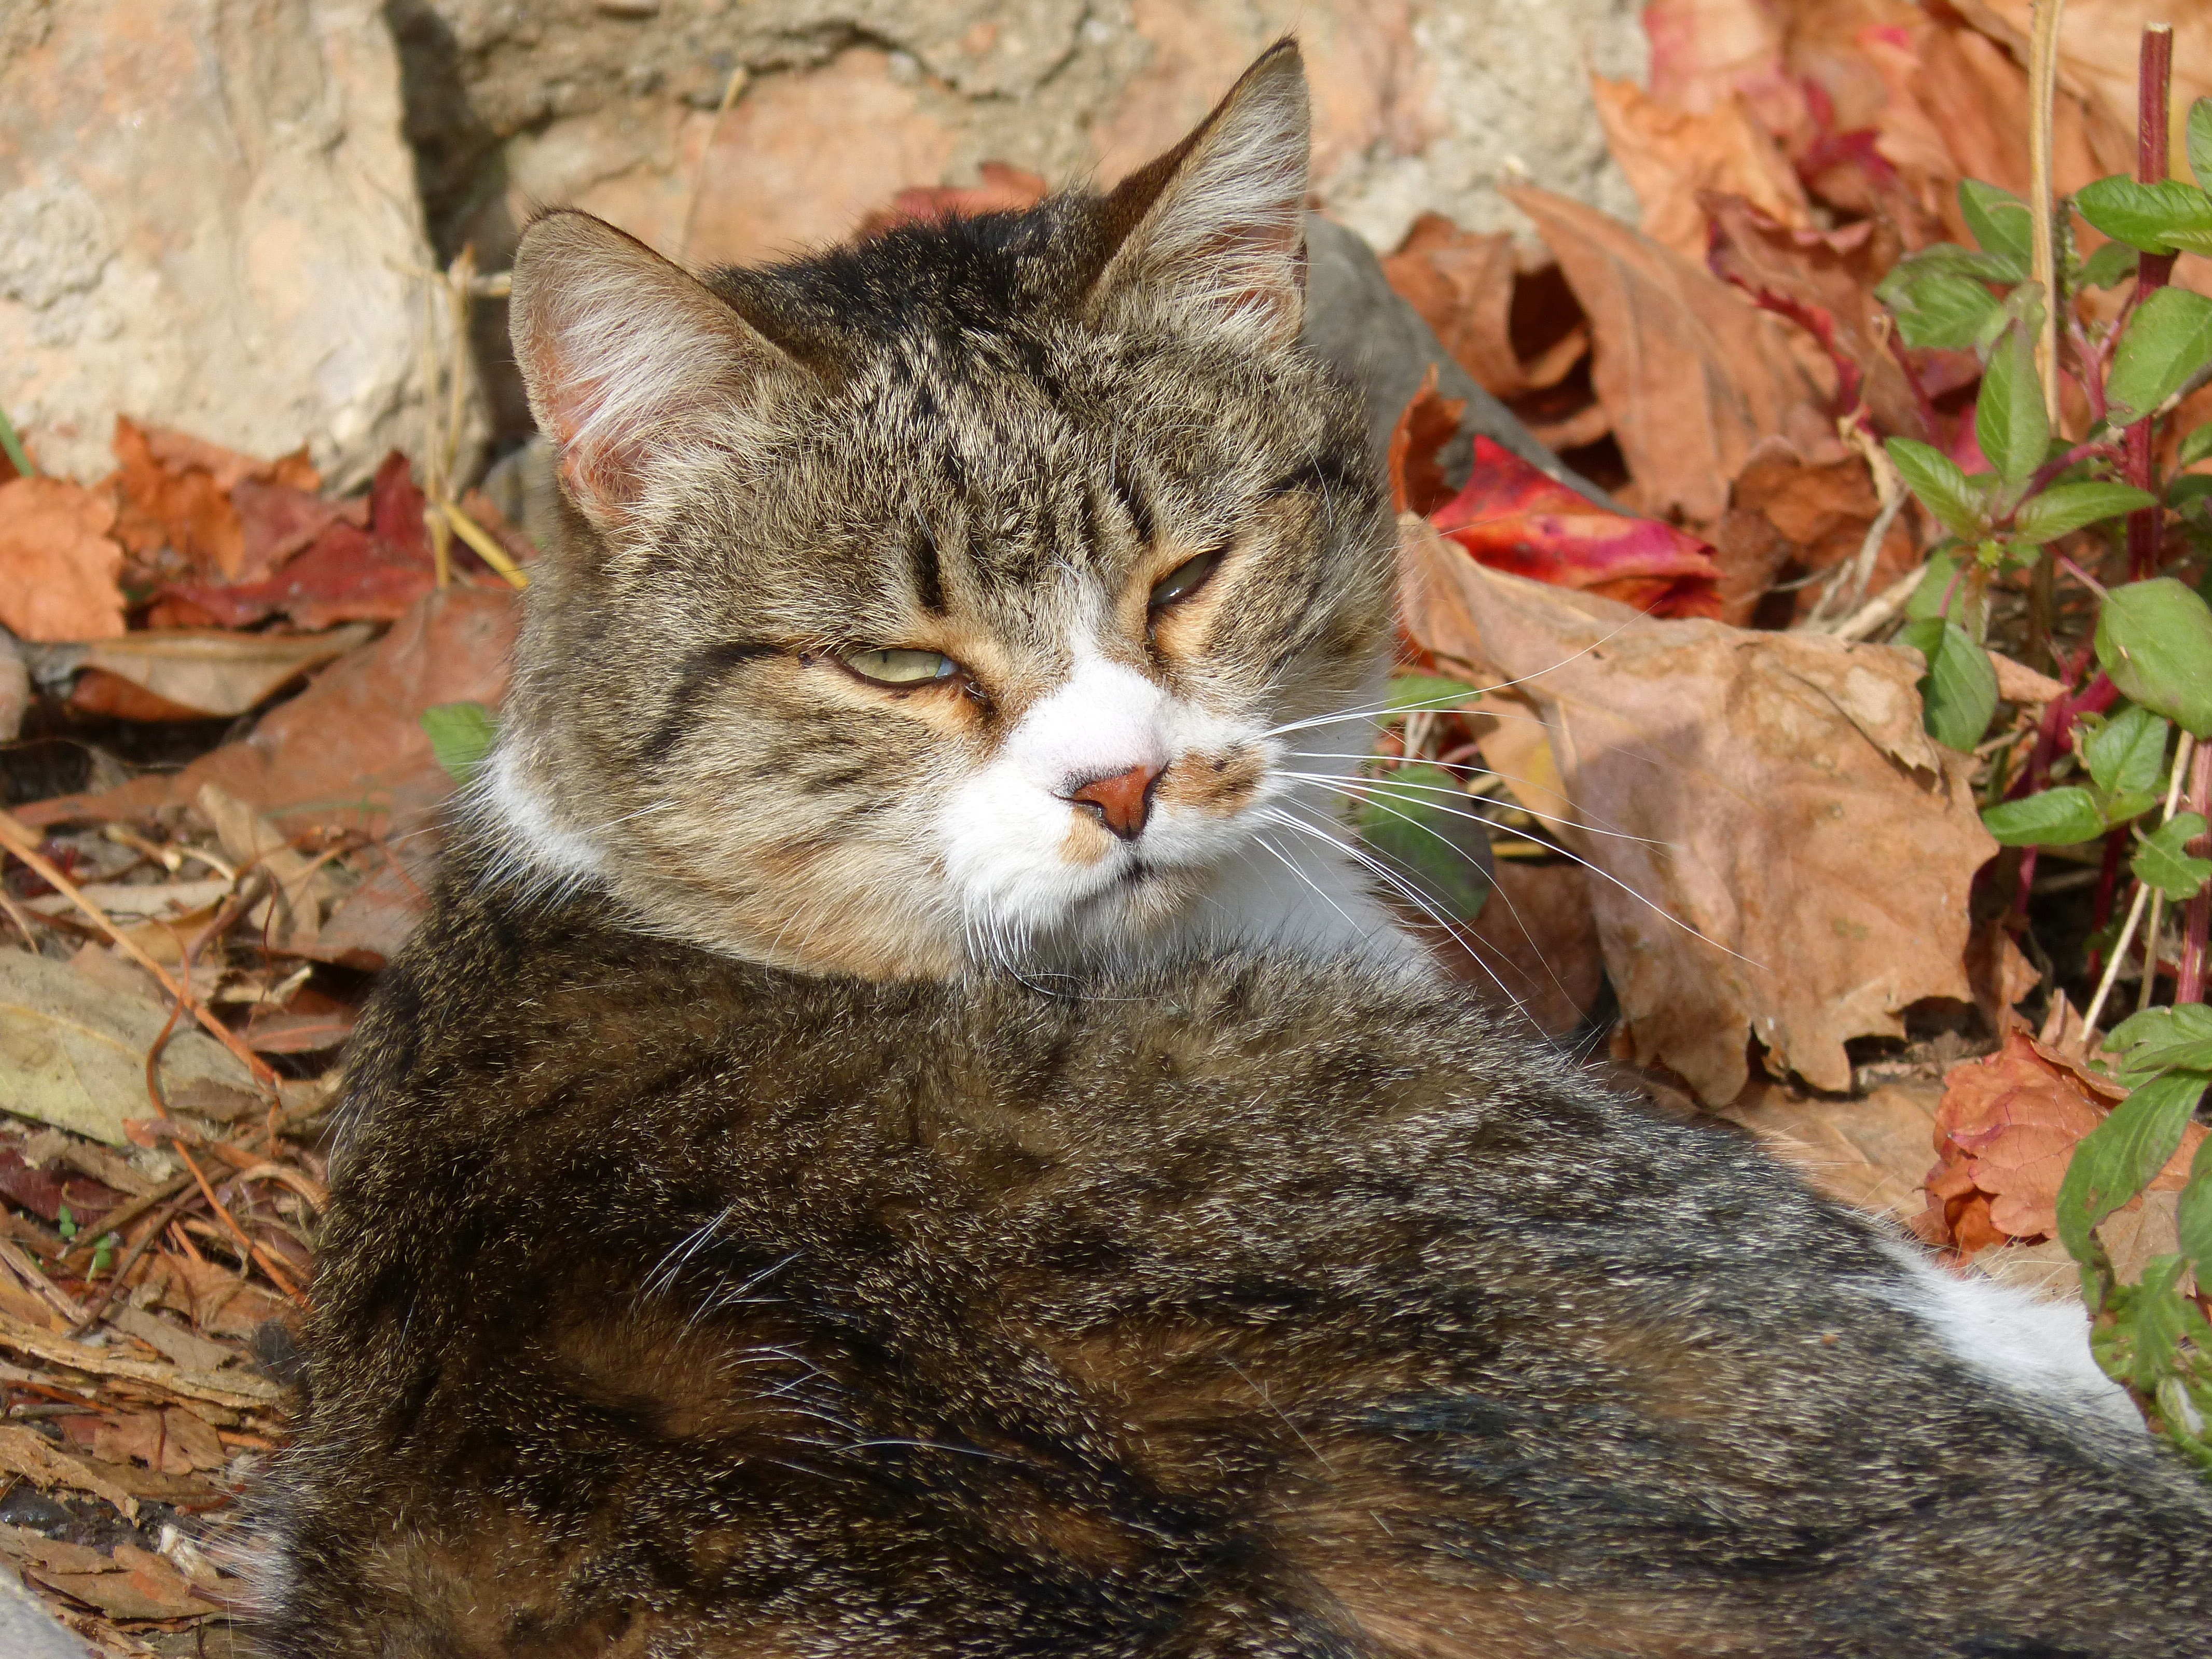
kitten, cat, feline, mammal, fauna, whiskers, look, vertebrate, tabby cat, european shorthair, wild cat, small to medium sized cats, cat like mammal, domestic short haired cat, pixie bob, disdain